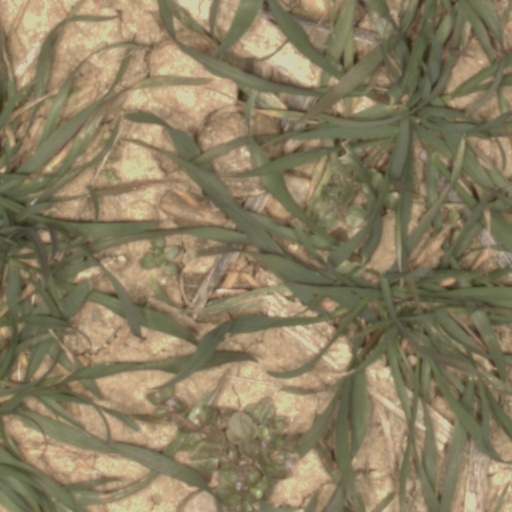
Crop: wheat